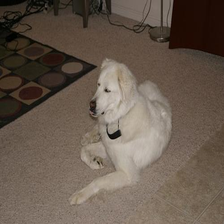
Species: dog
Breed: great pyrenees